Ancient Beringian

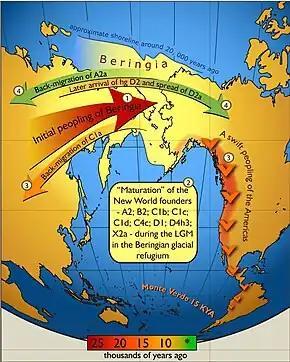
Schematic illustration of maternal geneflow in and out of Beringia.Colours of the arrows correspond to approximate timing of the events and are decoded in the coloured time-bar. The initial peopling of Berinigia (depicted in light yellow) was followed by a standstill after which the ancestors of indigenous Americans spread swiftly all over the New World, while some of the Beringian maternal lineages–C1a-spread westwards. More recent (shown in green) genetic exchange is manifested by back-migration of A2a into Siberia and the spread of D2a into north-eastern America that post-dated the initial peopling of the New World.

The Ancient Beringian (AB) is a human archaeogenetic lineage, based on the genome of an infant found at the Upward Sun River site (dubbed USR1), dated to 11,500 years ago. The AB lineage diverged from the Ancestral Native American (ANA) lineage about 20,000 years ago. The ANA lineage was estimated as having been formed between 20,000 and 25,000 years ago by a mixture of East Asian (~65%) and Ancient North Eurasian (~35%) lineages, consistent with the model of the peopling of the Americas via Beringia during the Last Glacial Maximum.